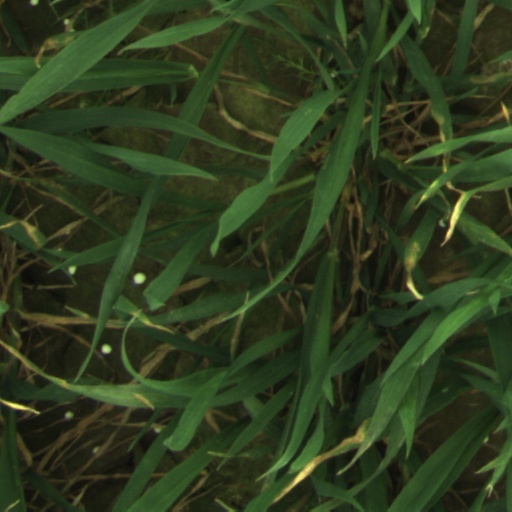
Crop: wheat